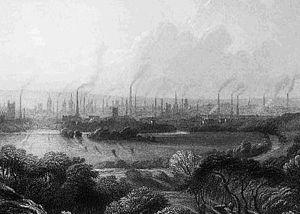
Le paradoxe de Jevons énonce qu'à mesure que les améliorations technologiques augmentent l'efficacité avec laquelle une ressource est employée, la consommation totale de cette ressource peut augmenter au lieu de diminuer. En particulier, ce paradoxe implique que l'introduction de technologies plus efficaces en matière d'énergie peut, dans l'agrégat, augmenter la consommation totale de l'énergie. On parle également d'effet rebond.